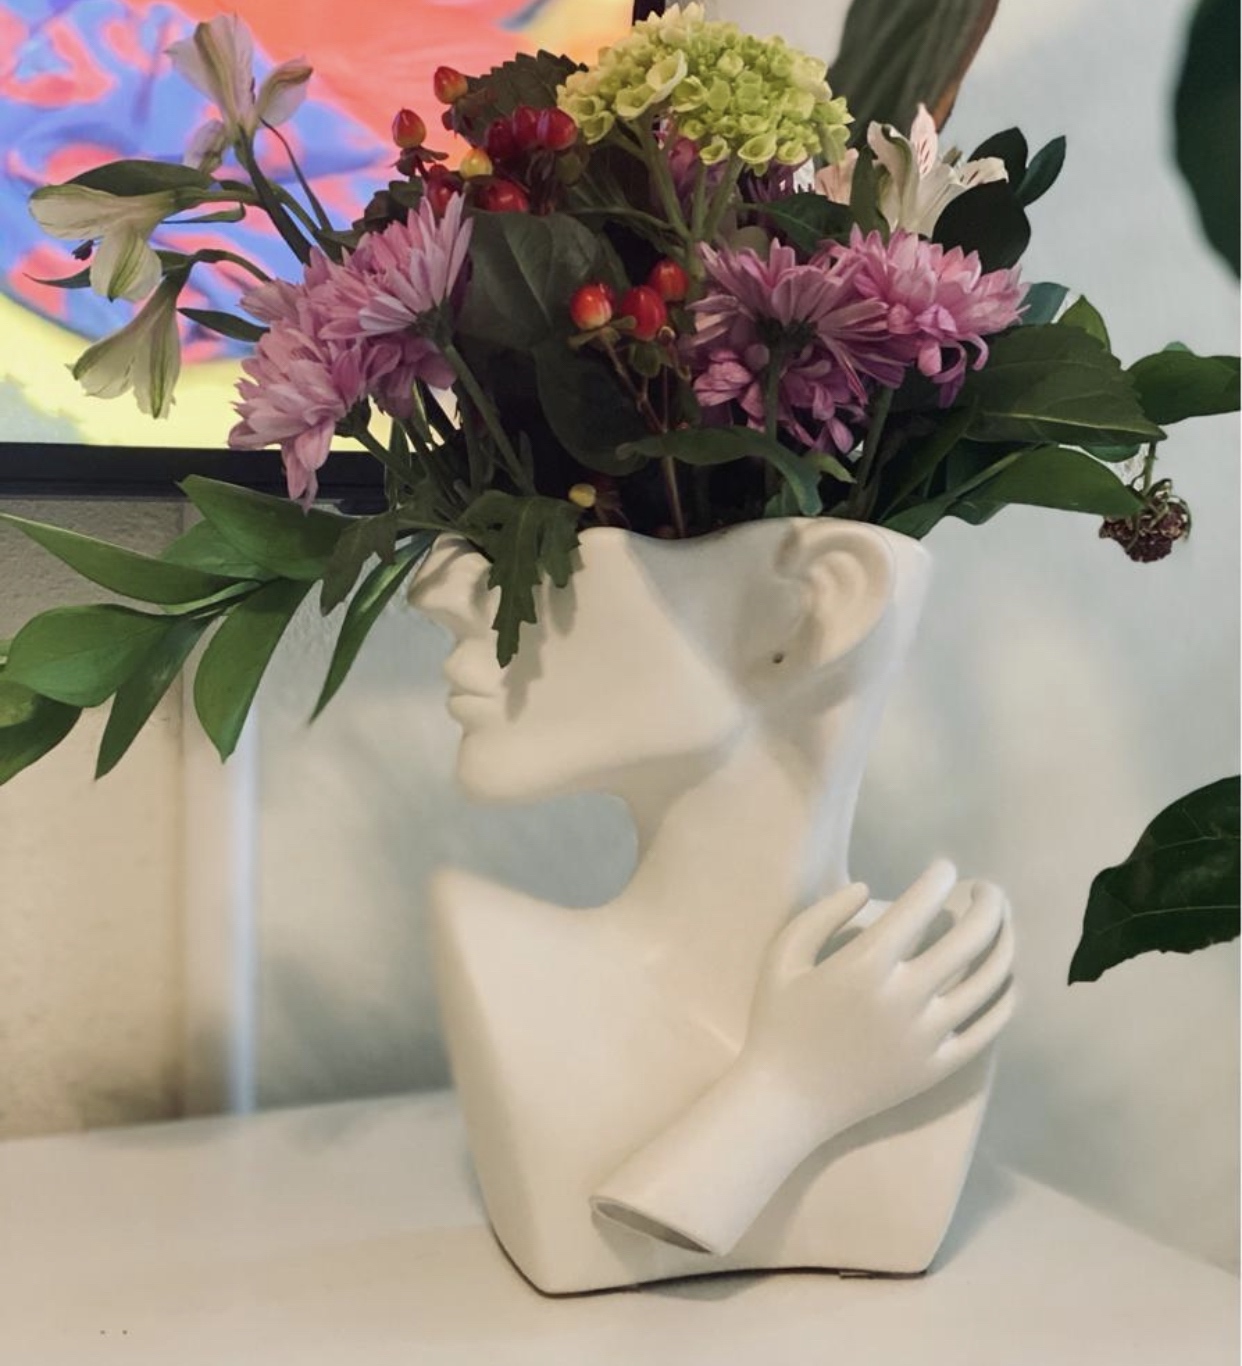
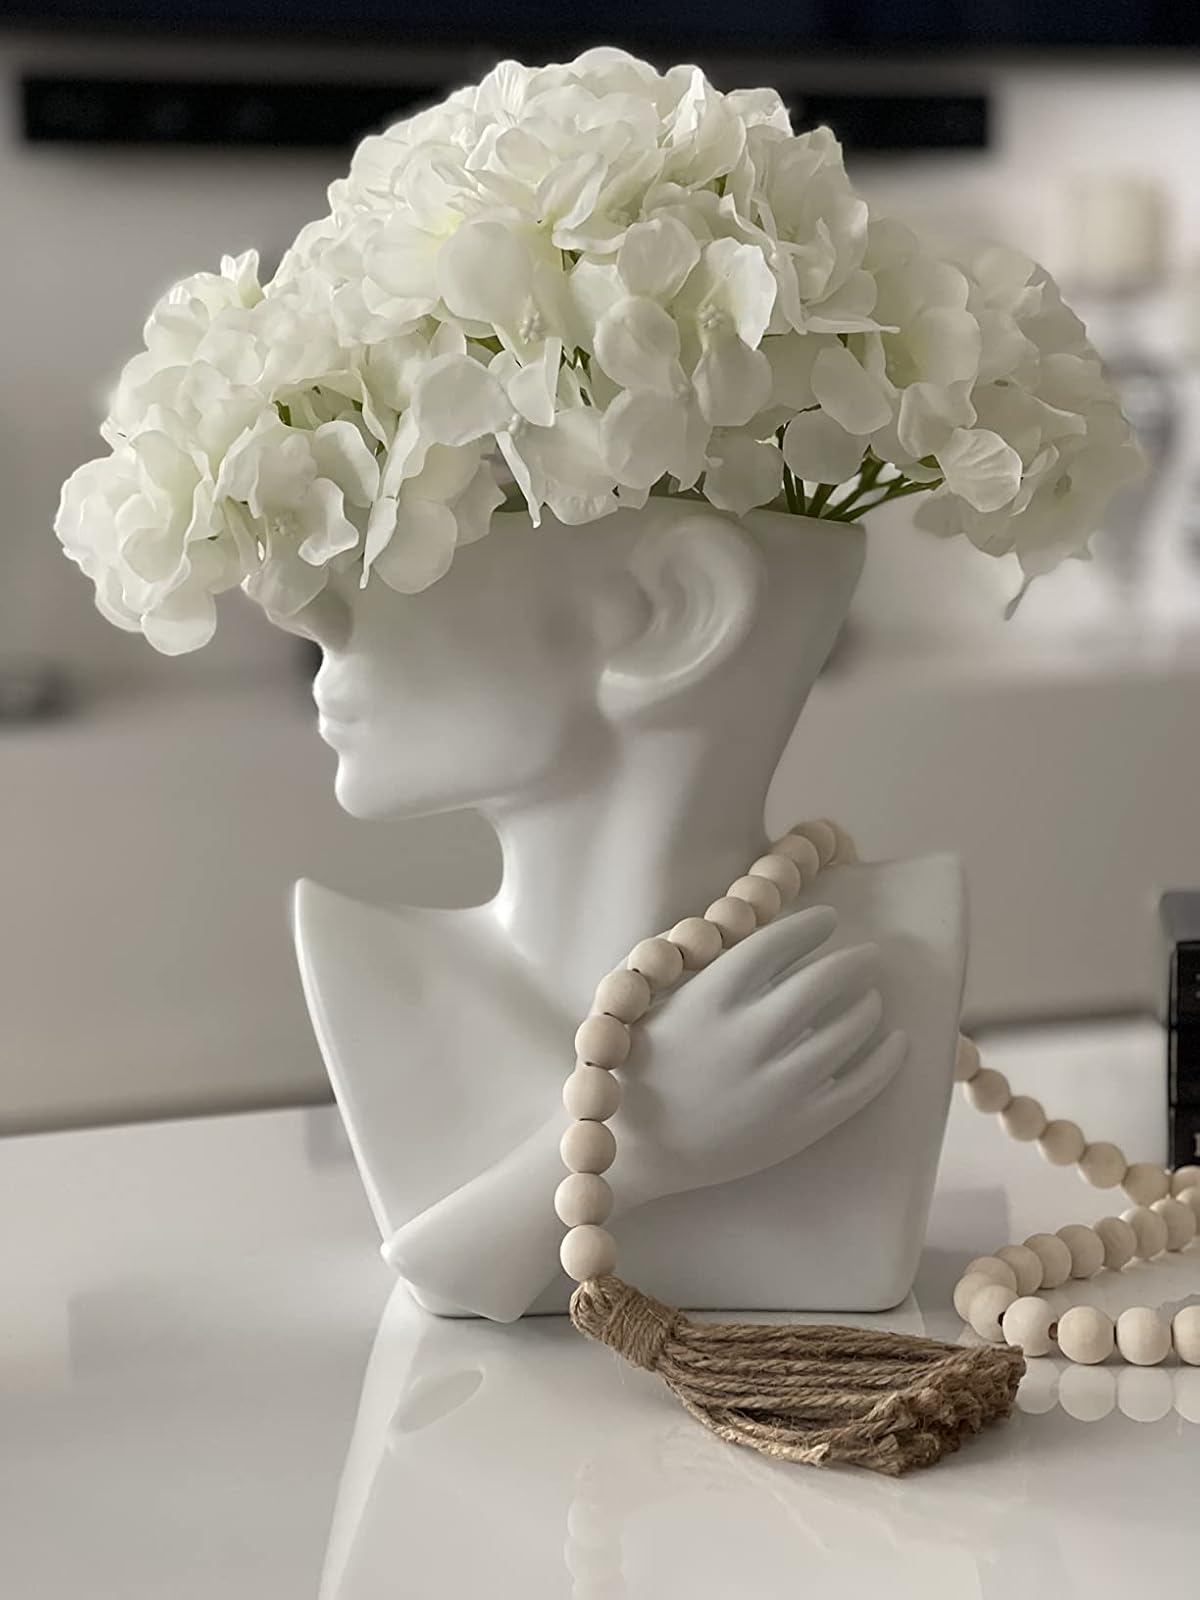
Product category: vase
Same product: yes